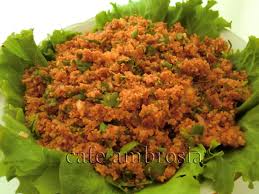
Yemek: kisir